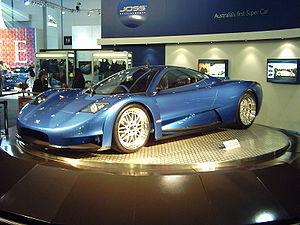
La Joss JP1 est la première supercar fabriquée en Australie.